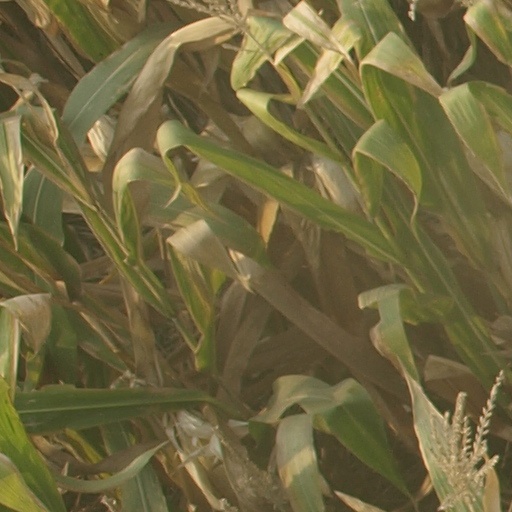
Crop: maize; corn